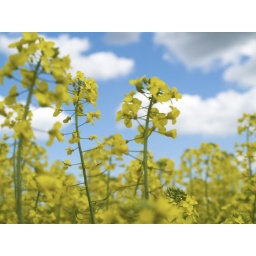
Different light situation over the golden field shoting with Faberelle